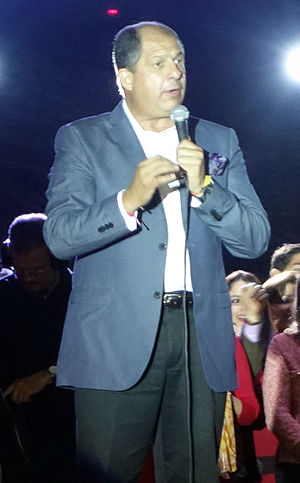
Luis Guillermo Solís
Luis Guillermo Solís i 2014
Luis Guillermo Solís er en costaricansk politiker og den siddende præsident siden 8. maj 2014, da han vandt valget samme år med 77,8 procent af stemmerne. Han repræsentere partiet Partido Acción Ciudadana, der er et socialdemokratisk og progressivt parti.